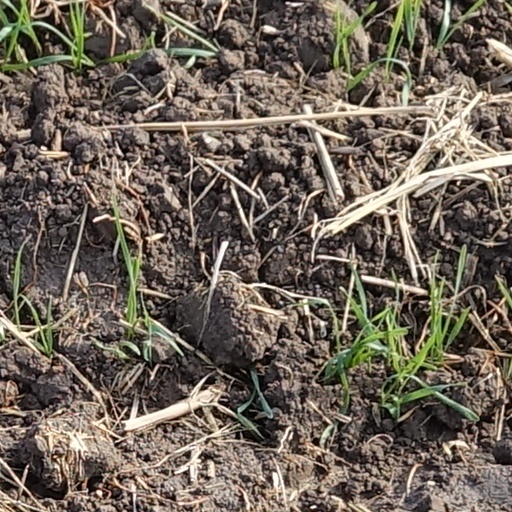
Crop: wheat